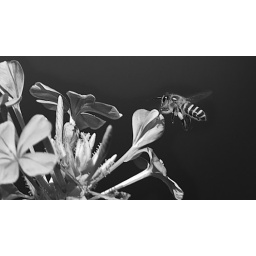
Bee in flight in black and white